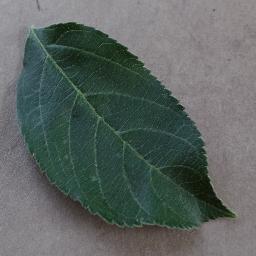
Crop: apple
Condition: healthy